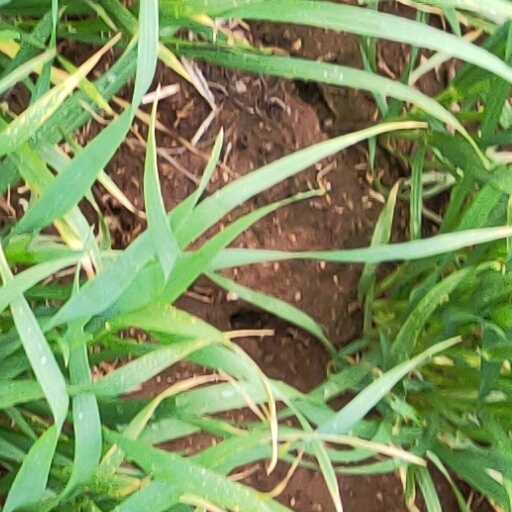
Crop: wheat